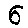
Label: 6